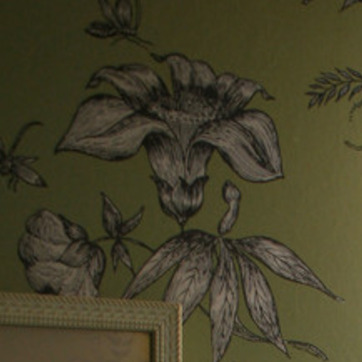
Material: wallpaper